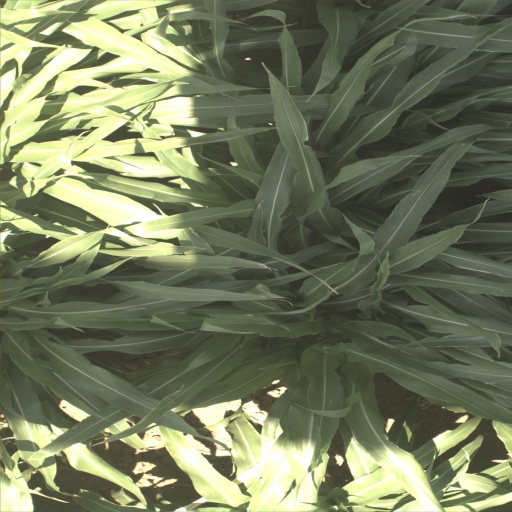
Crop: sorghum